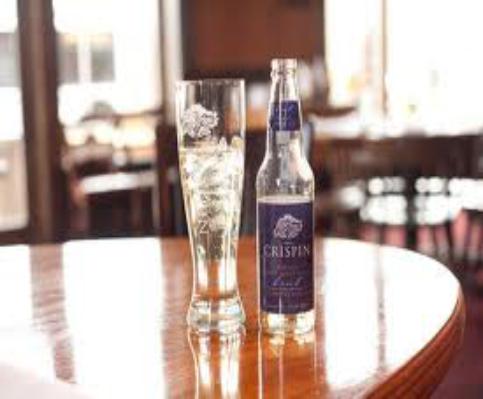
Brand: Crispin Cider
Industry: Food